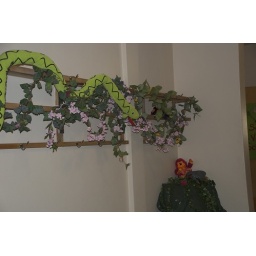
and a bright pink monkey seen only in the rainforest